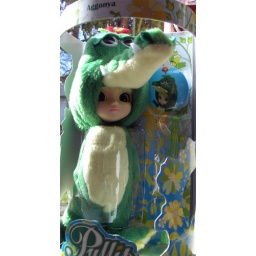
Yasmina in her box but with less glare as I removed the plastic case.